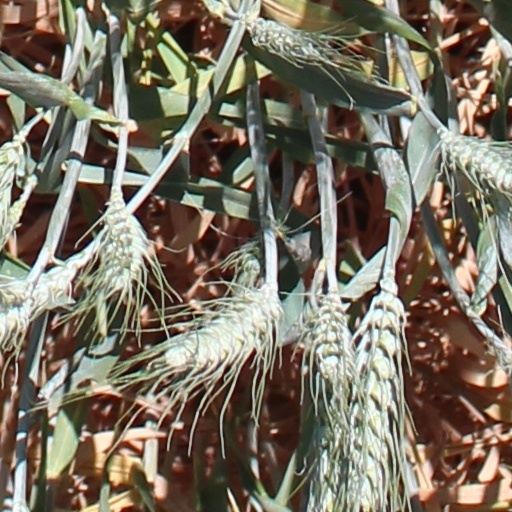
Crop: wheat